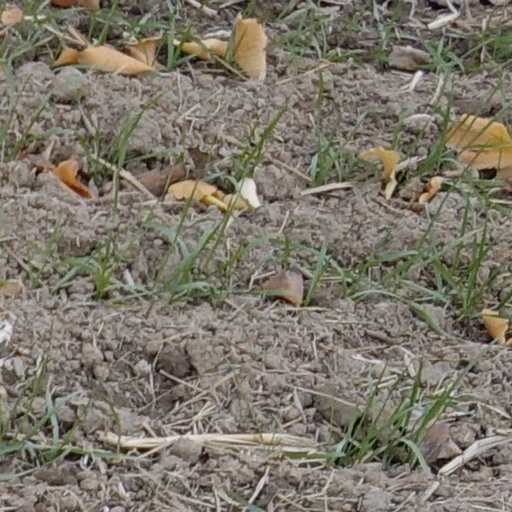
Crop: wheat